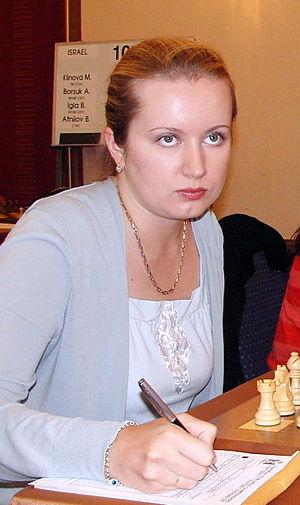
Ekaterina Atalik, est une joueuse d'échecs turque d'origine russe née Ekaterina Polovnikova le 14 novembre 1982 à Kirov. Championne d'Europe individuelle en 2006, elle a le titre de maître international depuis 2007.